G.I. Joe (IDW Publishing)

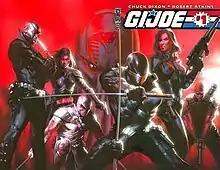
Issue 1

G.I. Joe is a comic book series by IDW Publishing, based upon Hasbro's G.I. Joe characters and toy line.